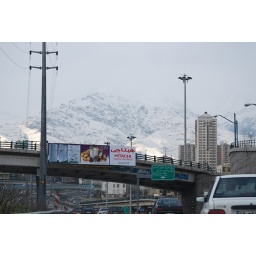
Various billboards and signs in front of Tehran's snow-capped mountains